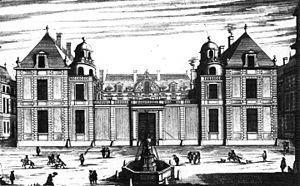
L'hôtel Tubeuf est un hôtel particulier du 2ᵉ arrondissement de Paris dont la construction commence en 1635. Les façades, toitures et certains éléments architecturaux intérieurs, comme l'escalier du département des Estampes de la Bibliothèque nationale de France, font l’objet d’une inscription au titre des monuments historiques depuis le 29 décembre 1983. D'autres éléments, comme la chambre de Mazarin, sont classés à la même date. Cet édifice hébergeait la Compagnie des Indes orientales au XVIIIᵉ siècle.
Richelieu – Bibliothèques, musée, galeries désigne un complexe architectural situé dans le deuxième arrondissement de Paris, délimité par les rues de Richelieu, Vivienne, Colbert et des Petits-Champs. Ce découpage géométrique donne au site sa dénomination de « Quadrilatère Richelieu ».